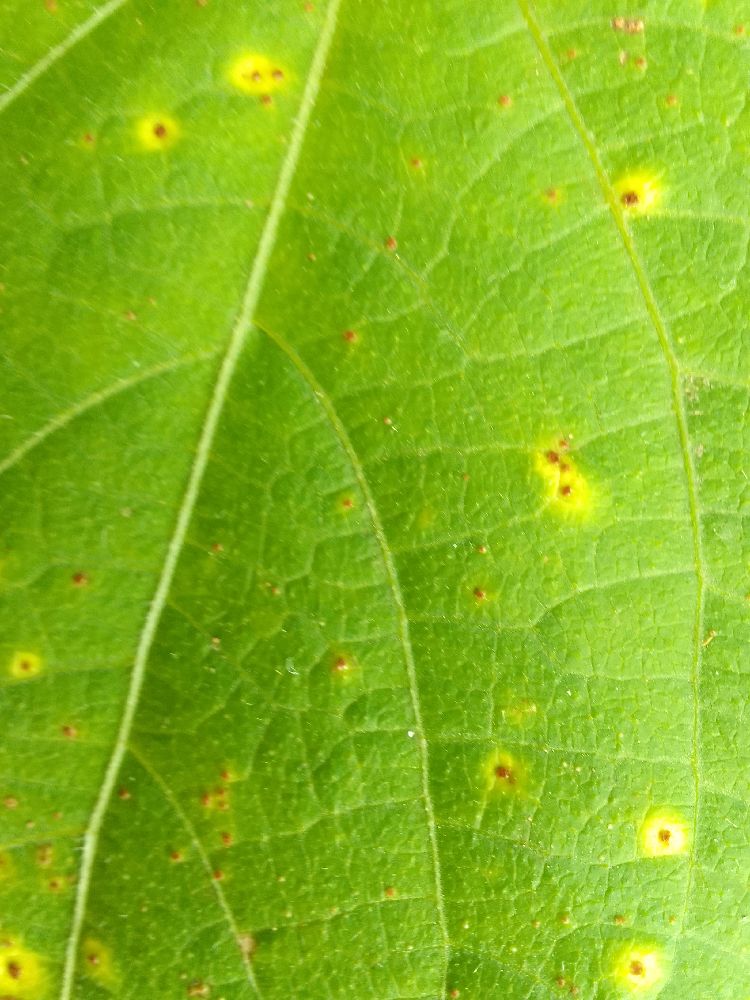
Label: rust